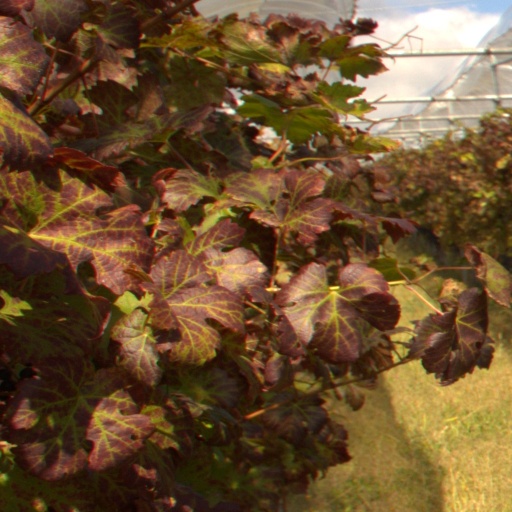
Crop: grape